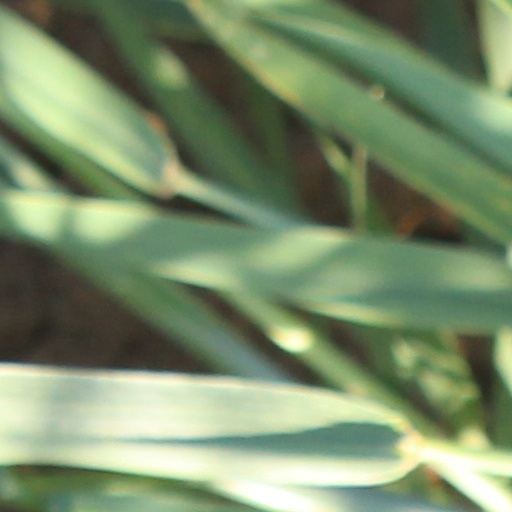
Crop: wheat